Ida M. Curran

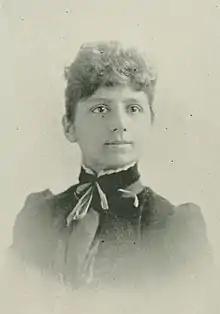

Ida M. Graeber was an only child born in Waterbury, Vermont. When a child, her family moved to Boston and afterwards to Woburn, Massachusetts.